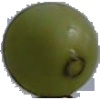
Label: Grape White 4